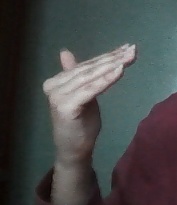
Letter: khaa